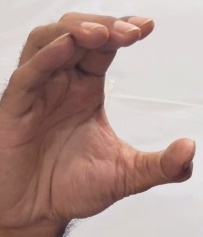
ASL sign: C